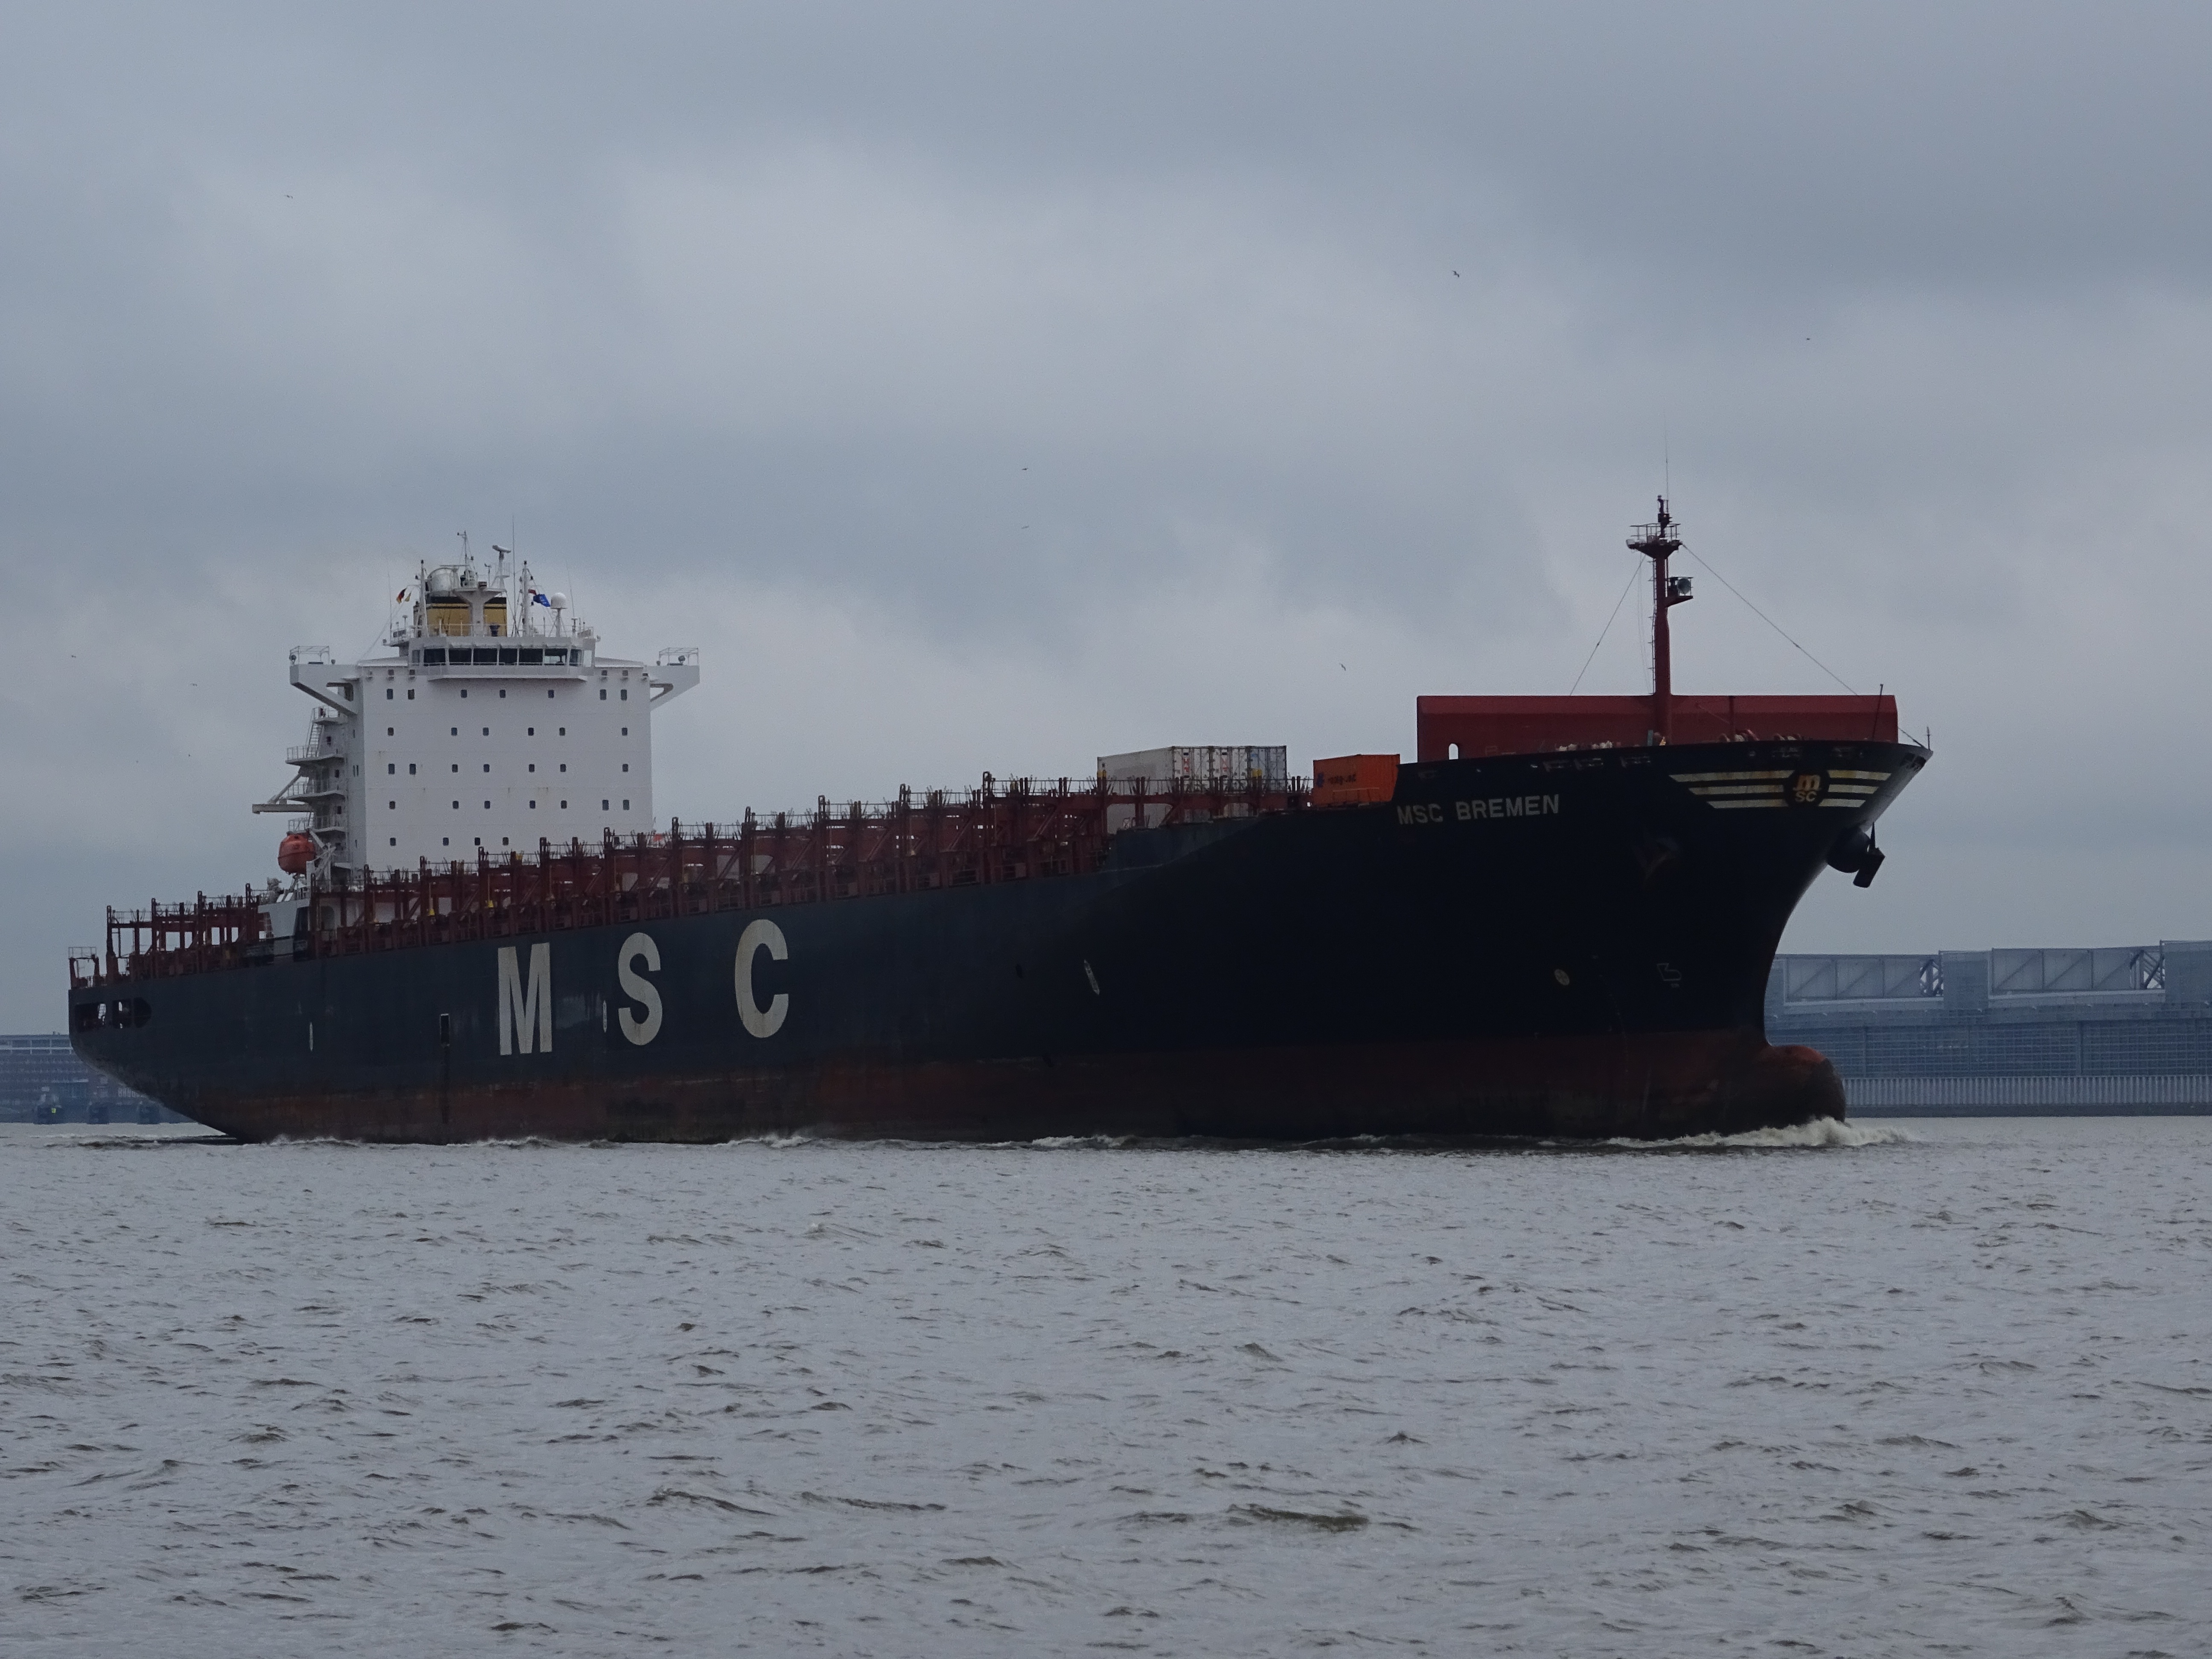
sea, coast, water, ocean, technology, river, ship, transport, vehicle, harbor, port, cargo ship, waterway, ferry, clouds, bank, channel, freighter, shipping, tugboat, watercraft, elbe, hamburg, container ship, frachtschiff, freight transport, ocean liner, oil tanker, tank ship, bulk carrier, platform supply vessel, roll on roll off